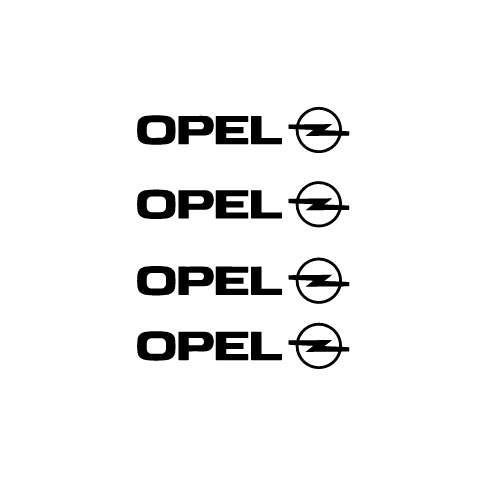
Set 4 Stickere Auto Manere Opel
Brand: Stickario
Set 4 Stickere Manere Opel Adaugă o notă distinctivă mașinii tale Opel cu un Set de 4 Stickere Auto Manere de la Stickario! Visezi la o modalitate simplă și rapidă de a-ți transforma mașina Opel într-un simbol al stilului tău personal? Descoperă Setul de 4 Stickere Auto Manere unic la Stickario, magazinul online dedicat celor care apreciază detaliile și rafinamentul. De ce Setul de 4 Stickere Auto Manere Opel de la Stickario? Design elegant și modern: Stickerele au un design elegant și modern care se potrivește perfect cu orice model Opel. Alege dintre mai multe culori și modele pentru a se potrivi perfect cu stilul tău personal. Calitate excepțională: Folosim doar materiale de cea mai bună calitate, pentru a ne asigura că stickerele noastre sunt durabile și rezistente la uzură. Stickerele sunt rezistente la apă și la intemperii, menținându-și aspectul impecabil pentru ani de zile. Ușor de aplicat: Stickerele vin cu instrucțiuni detaliate pentru o aplicare rapidă și ușoară. Nu necesită nicio abilitate specială. Protecție suplimentară: Stickerele pot oferi o protecție suplimentară mânerelor mașinii tale împotriva zgârieturilor și a uzurii. Transformă-ți mașina: Adaugă o notă personală și unică mașinii tale Opel cu acest set de stickere. Instrucțiuni de aplicare: Curăță și usucă bine suprafața unde vrei să aplici stickerul. Dezlipește cu grijă folia de transfer de pe spatele stickerului. Poziționează stickerul pe suprafață și presează-l ferm cu o racletă sau un card de plastic. Îndepărtează cu grijă folia de transfer. Sfaturi: Evită să speli mașina timp de 48 de ore după aplicarea stickerului. Nu aplica stickerul pe suprafețe neuniforme. Dacă ai nevoie de ajutor, te rugăm să ne contactezi.
Category: Vehicles & Parts > Vehicle Parts & Accessories > Vehicle Maintenance, Care & Decor > Vehicle Decor > Vehicle Decals